Jennifer Brady career statistics

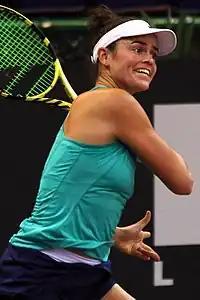

"Only main-draw results in WTA Tour, Grand Slam tournaments, Billie Jean King Cup, United Cup, Hopman Cup and Olympic Games are included in win–loss records."